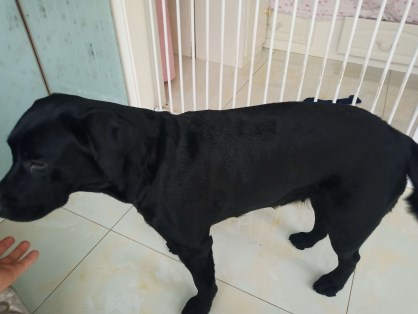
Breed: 3580-n000122-Labrador_retriever